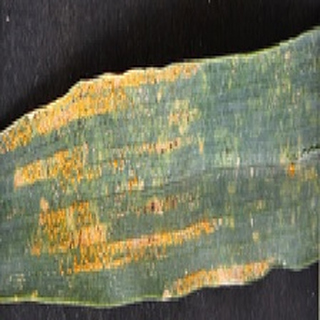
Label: wheat_yellow_rust